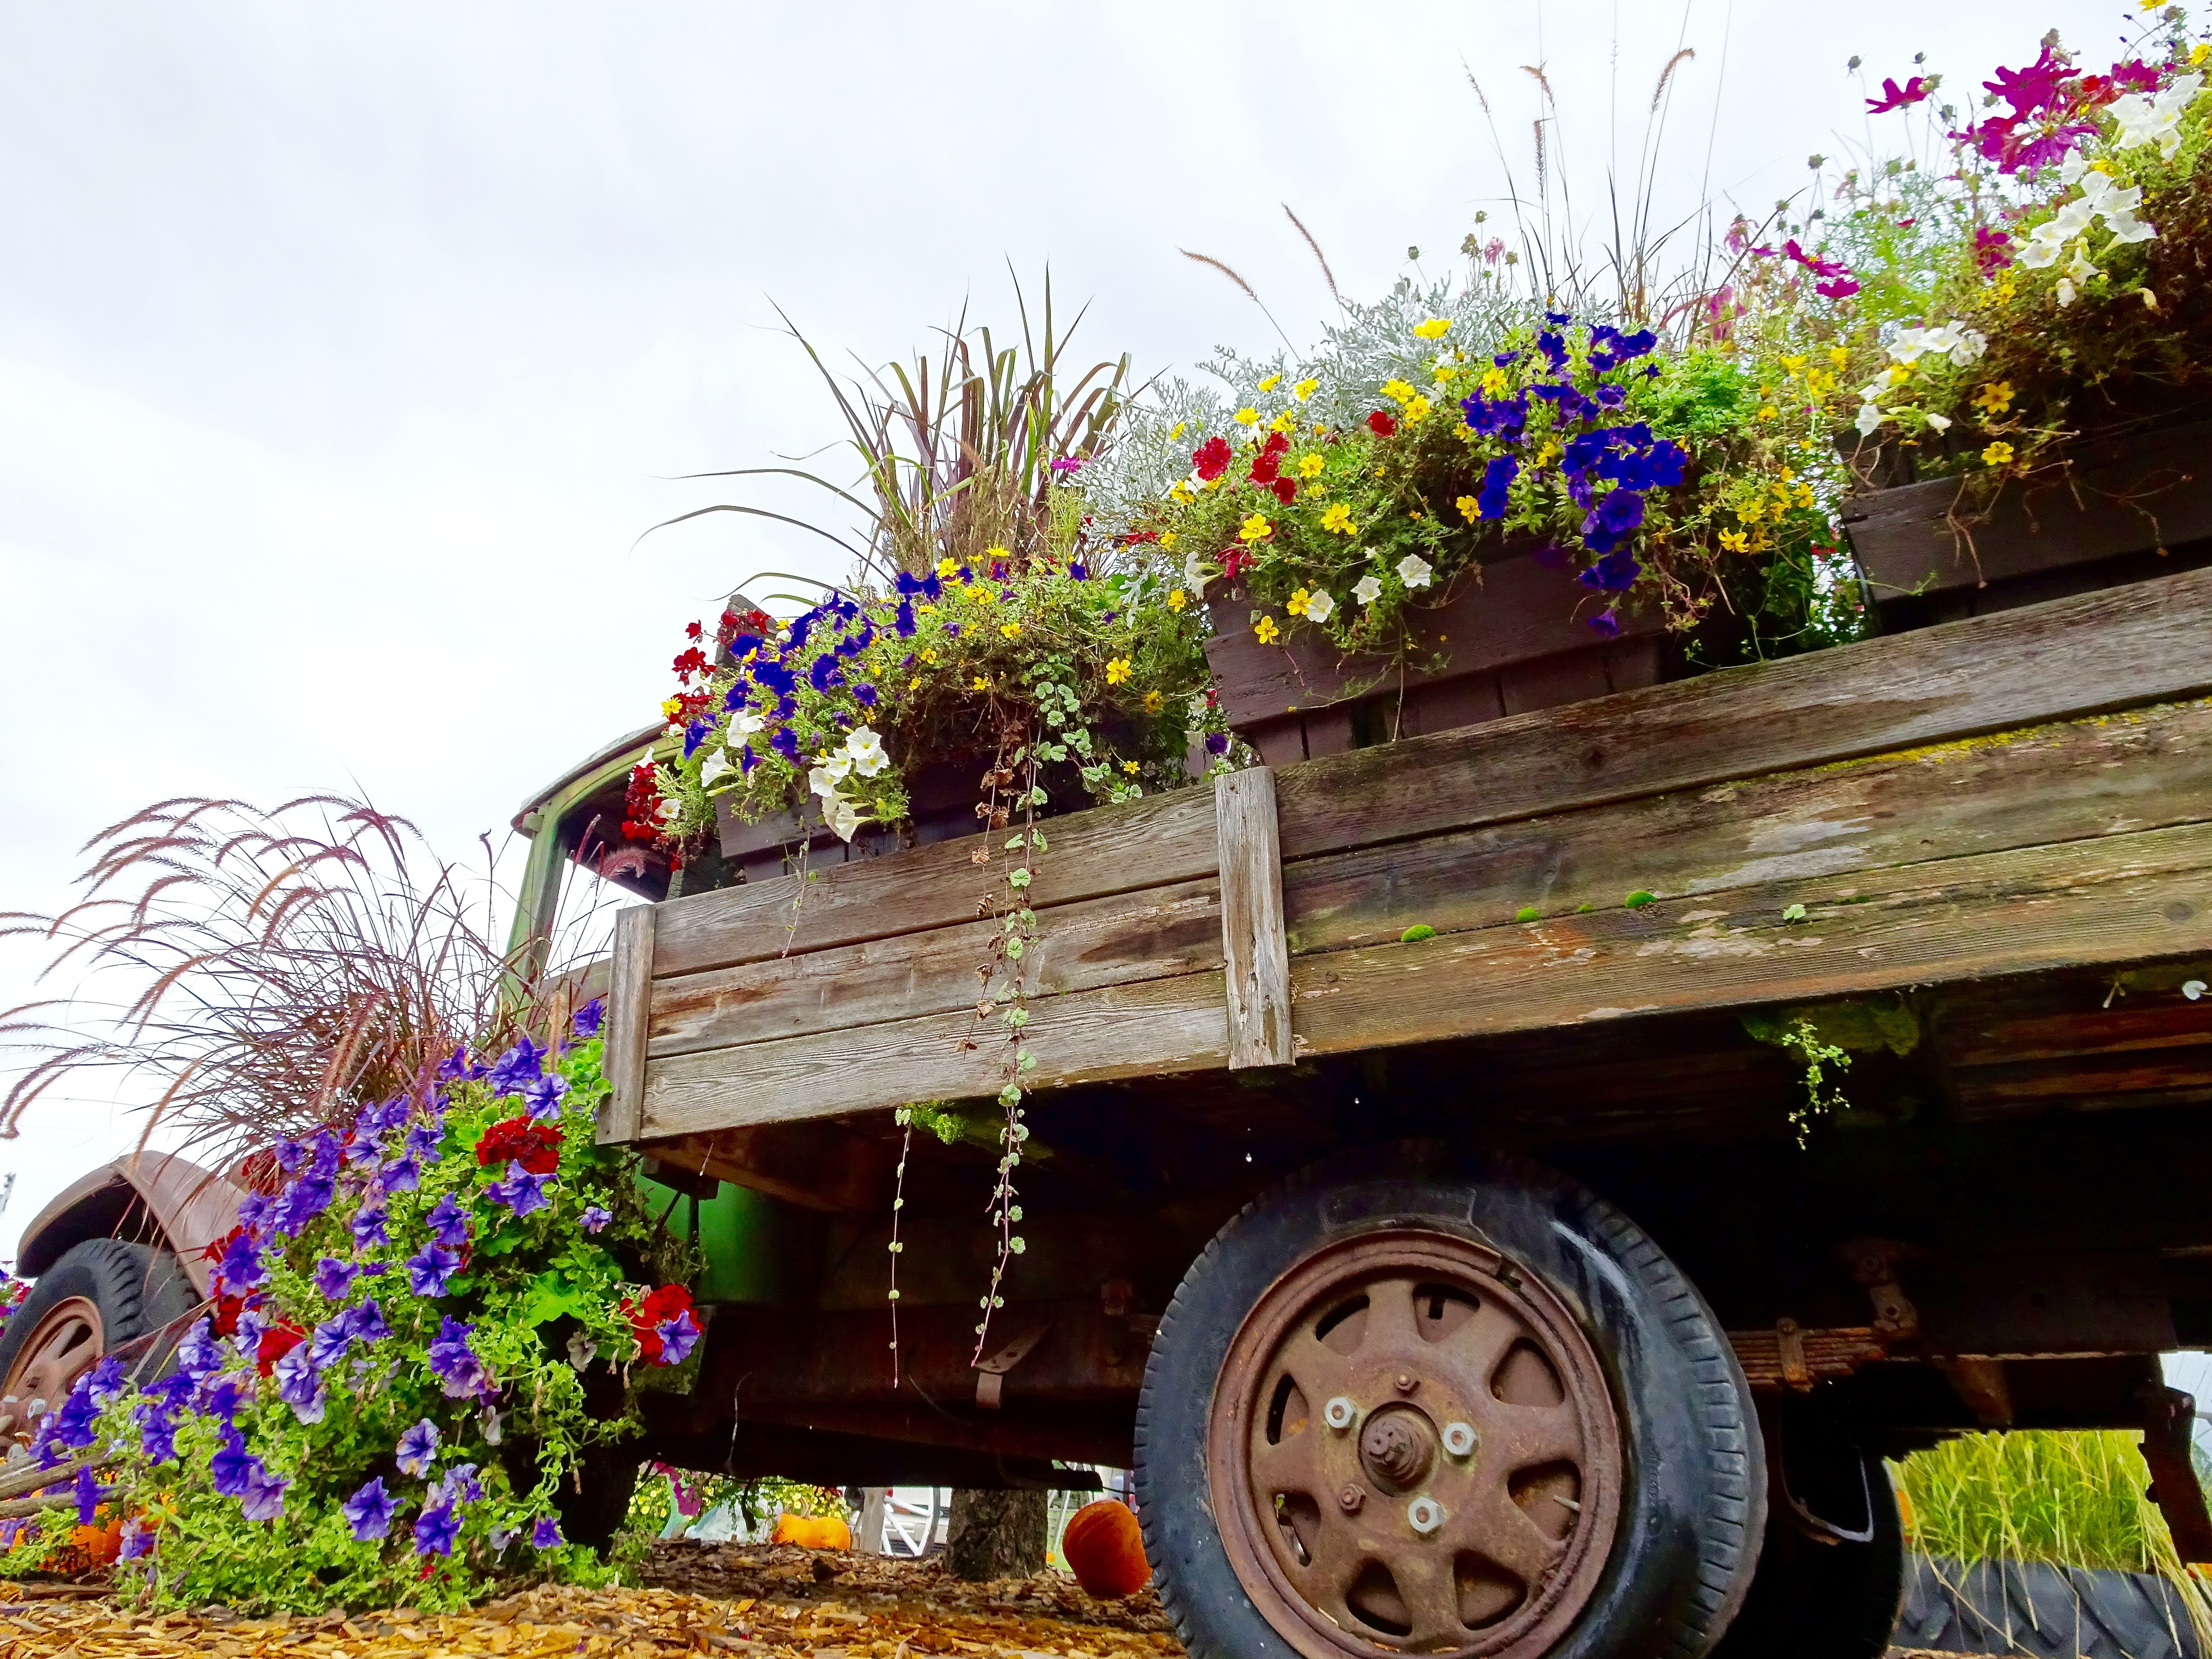
farm, lawn, flower, transport, decoration, truck, vehicle, flowers, display, yard